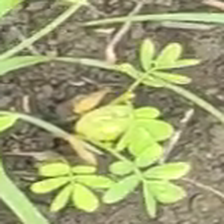
Weed species: Sicklepod_(Senna obtusifolia)